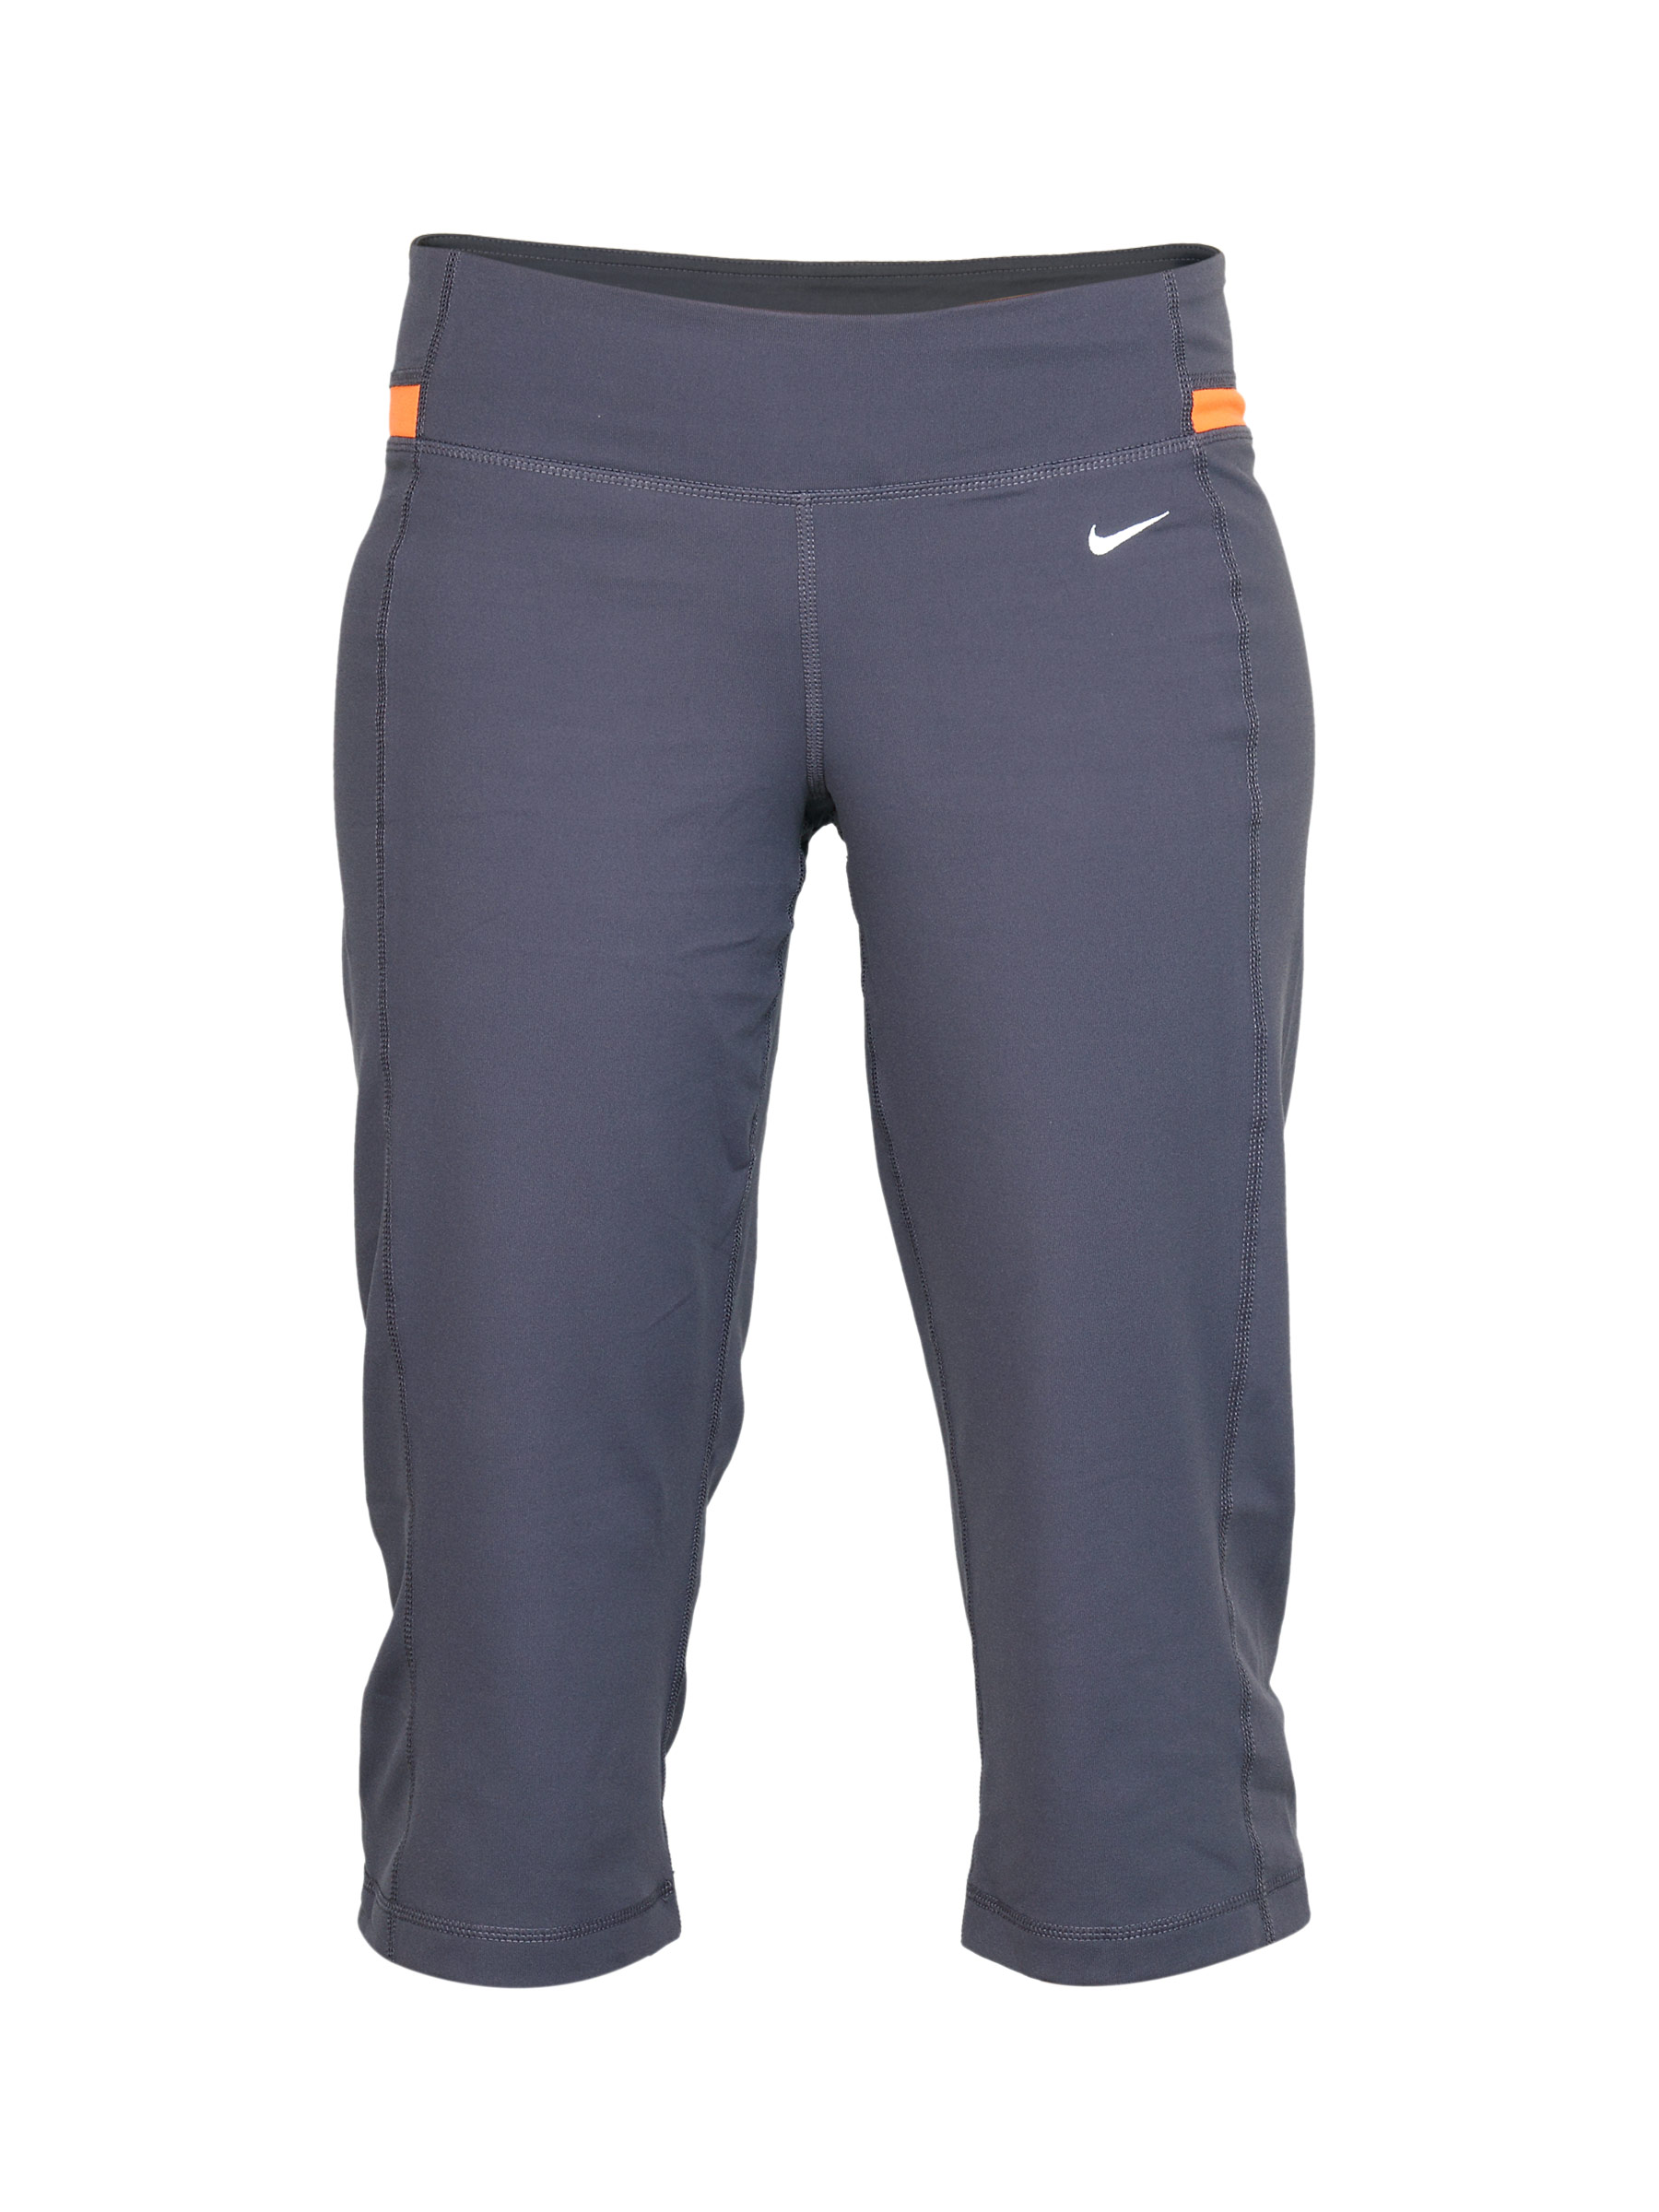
Nike Women Be Bold Grey Capri
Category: Apparel / Bottomwear / Capris
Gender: Women
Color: Grey
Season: Summer 2011
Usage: Sports